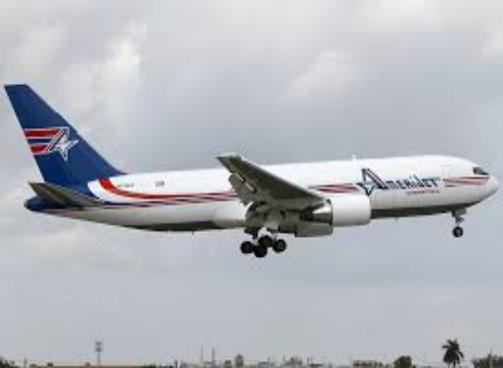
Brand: Amerijet International
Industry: Transportation